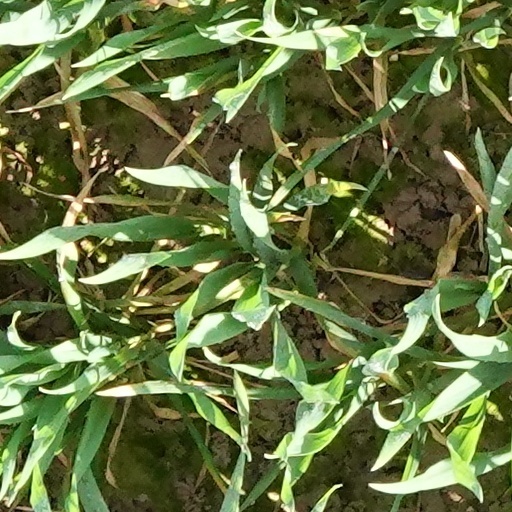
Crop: wheat